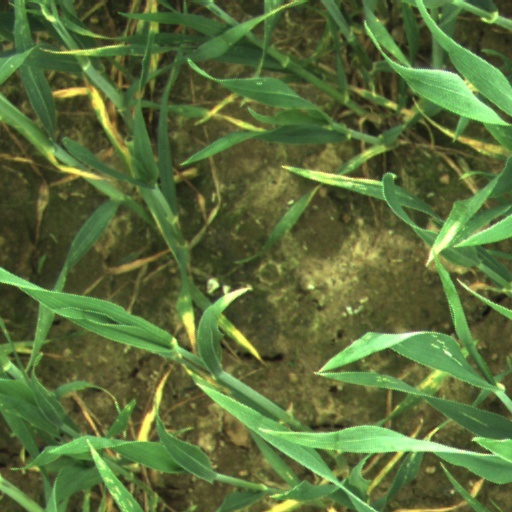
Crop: wheat